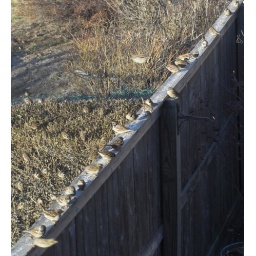
The birds congregate in the hedge, move to the fence and then to the feeders. Taken through my bedroom window.